Yevgeny Fyodorov (scientist)

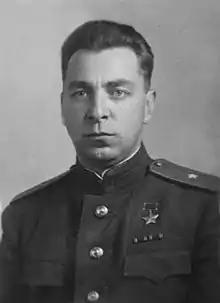

Yevgeny Konstantinovich Fyodorov (10 April [O.S. 28 March], 1910 – 30 December 1981) was a Soviet geophysicist, statesman, public figure, academician (1960), and Hero of the Soviet Union (1938).